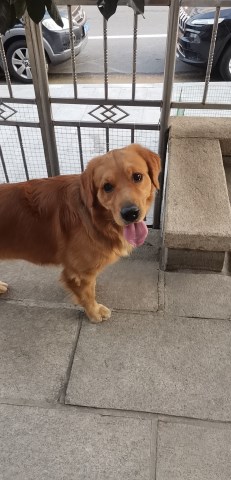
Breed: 5355-n000126-golden_retriever